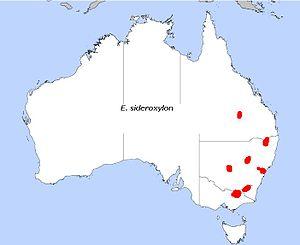
Eucalyptus sideroxylon, l'eucalyptus à écorce de fer, Ironbark rouge ou mugga est une espèce d'arbre australien de la famille des Myrtaceae. Il doit son nom à son écorce persistante sur le tronc et les grosses branches, écorce dure, rugueuse d'un gris presque noir alors qu'elle est lisse et blanche sur les jeunes branches.